Subarachnoid hemorrhage

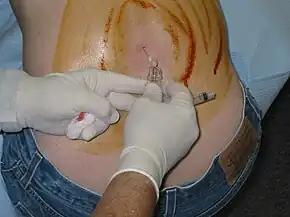
A lumbar puncture in progress. A large area on the back has been washed with an iodine-based disinfectant, leaving brown coloration.

As only 10 percent of people admitted to the emergency department with a thunderclap headache are having an SAH, other possible causes are usually considered simultaneously, such as meningitis, migraine, and cerebral venous sinus thrombosis. Intracerebral hemorrhage, in which bleeding occurs within the brain itself, is twice as common as SAH and is often misdiagnosed as the latter. It is not unusual for SAH to be initially misdiagnosed as a migraine or tension headache, which can lead to a delay in obtaining a CT scan. In a 2004 study, this occurred in 12 percent of all cases and was more likely in people who had smaller hemorrhages and no impairment in their mental status. The delay in diagnosis led to a worse outcome. In some people, the headache resolves by itself, and no other symptoms are present. This type of headache is referred to as "sentinel headache", because it is presumed to result from a small leak (a "warning leak") from an aneurysm. A sentinel headache still warrants investigations with CT scan and lumbar puncture, as further bleeding may occur in the subsequent three weeks.